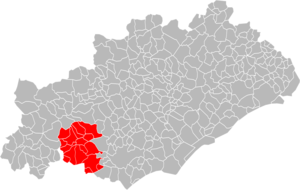
Localisation de la communauté de communes Sud-Hérault dans l'Hérault, France
La communauté de communes Sud-Hérault est une communauté de communes française, située dans le département de l'Hérault dans la région Occitanie.